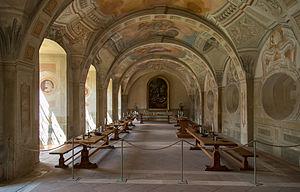
La basilique Saint-Marcellin-et-Saint-Pierre de Seligenstadt, dans le Land de Hesse en Allemagne, est l'ultime vestige d'un monastère bénédictin fondé par Eginhard, le biographe de Charlemagne.